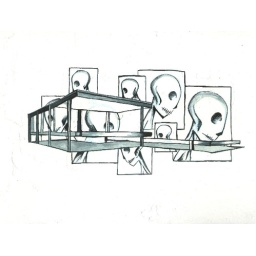
Calaveras in a glass house